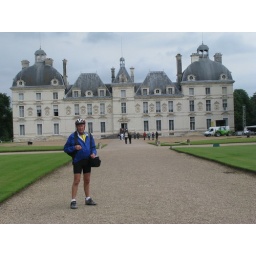
The castle was the model for Captain Haddock's ancestral seat in the Tin-Tin stories.